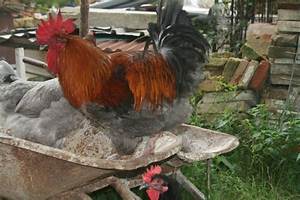
Label: gallina